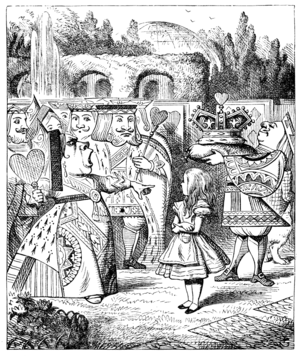
Le jardin botanique de l'université d'Oxford est un jardin botanique situé à Oxford, en Angleterre.